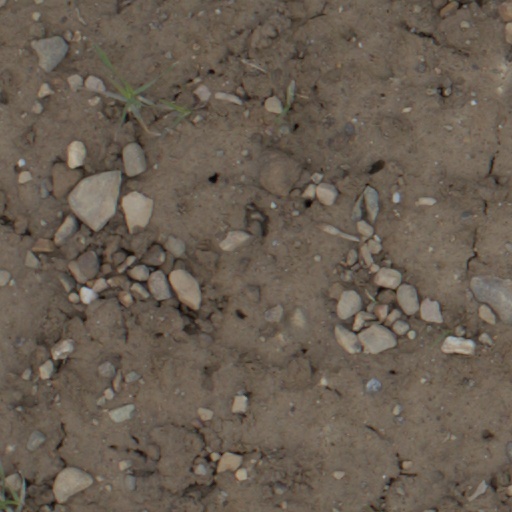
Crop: wheat